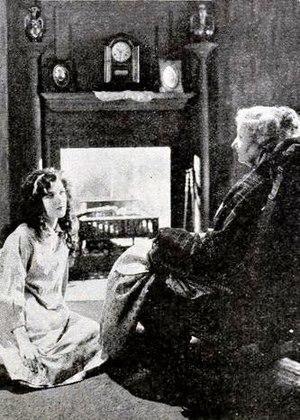
Gertrude Claire est une actrice américaine née le 16 juillet 1852 à Chicago, et morte le 28 avril 1928 à Los Angeles.